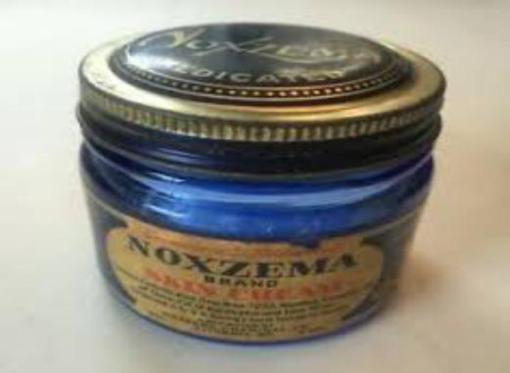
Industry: Necessities